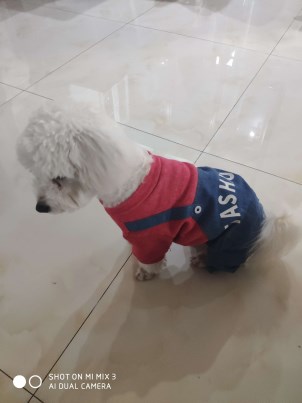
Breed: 3083-n000117-Bichon_Frise